SummerSlam (2017)

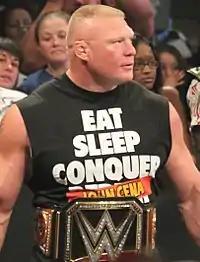
Brock Lesnar had to defend the Universal Championship against Roman Reigns, Braun Strowman, and Samoa Joe in a fatal four-way match; due to the stipulation of the match, both he and Paul Heyman would have left WWE had Lesnar lost.

On the June 19 episode of "Raw", Roman Reigns proclaimed himself to be the number one contender for the Universal Championship at SummerSlam. Later that night, Braun Strowman returned and cost Reigns his match against Samoa Joe and challenged Reigns to an ambulance match at Great Balls of Fire. At the event, Strowman defeated Reigns, but Reigns retaliated by locking Strowman in the ambulance and crashing it, leaving him bloodied and injured, while Brock Lesnar defeated Joe to retain the Universal Championship. The following night on "Raw", as Raw General Manager Kurt Angle was about to reveal his plans for Lesnar's championship match at SummerSlam, Reigns interrupted, wanting the match. Joe then came out, wanting a rematch. Reigns and Joe were then scheduled for a number one contender match. During the match, Strowman returned and attacked both Reigns and Joe, resulting in a no contest. It was then decided that Lesnar would defend the title against Reigns, Joe, and Strowman in a fatal four-way match at SummerSlam. The following week, Heyman proclaimed that if Lesnar were to lose the Universal Championship at SummerSlam, then he and Lesnar would leave WWE.